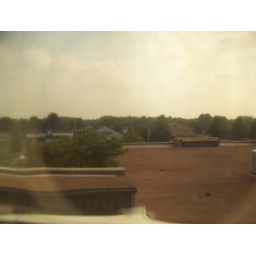
Looking thru one of the glass bricks in the wall in the Human Services Building